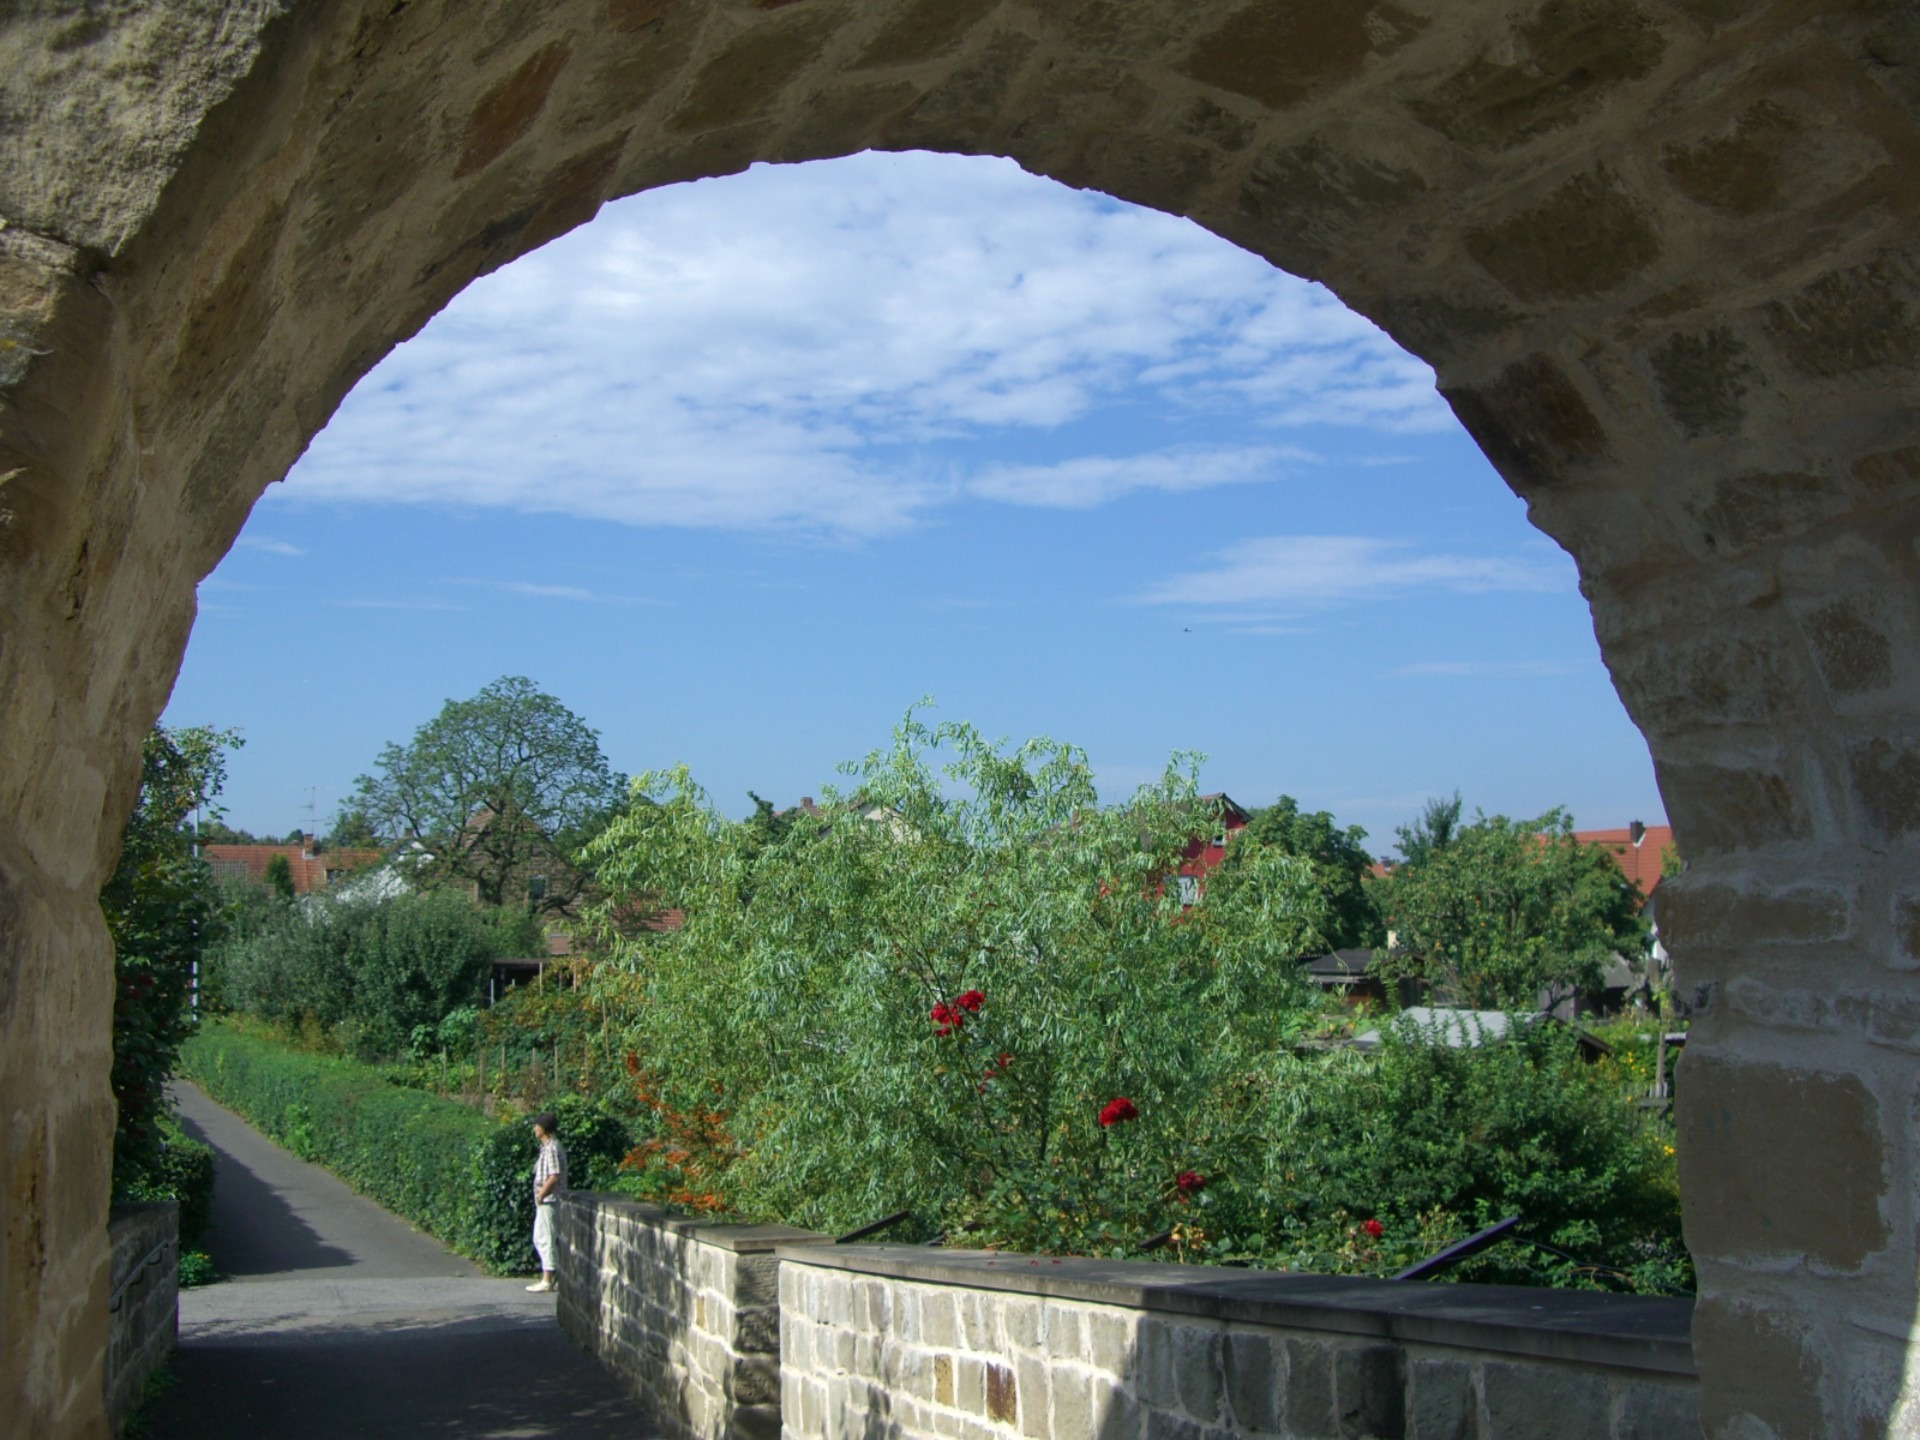
rock, architecture, sky, arch, blue, garden, tourism, goal, ruins, archway, monastery, estate, city wall, ancient history